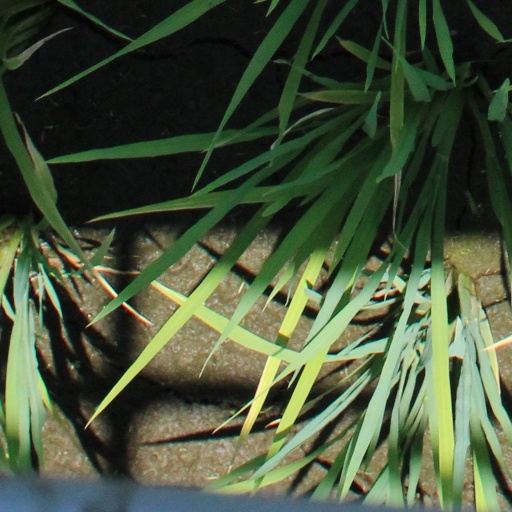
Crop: rice